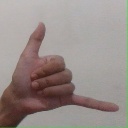
अक्षर: द